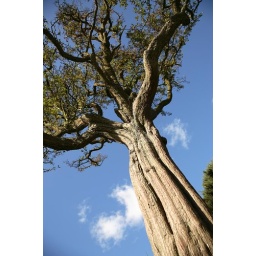
A nice tree under which to savour cake and coffee.